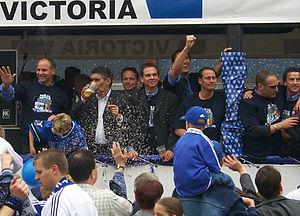
Rudolf "Rudi" Assauer est un footballeur puis manager allemand né le 30 avril 1944 à Sulzbach et mort le 6 février 2019 à Herten, des suites de la maladie d'Alzheimer. Ancien joueur du Borussia Dortmund et du Werder Brême, Assauer est surtout connu pour avoir été le manager général de Schalke 04 de 1993 à mai 2006. Sous sa direction, le club de la Ruhr prend une nouvelle dimension, remportant la Coupe de l'UEFA 1997 face à l'Inter Milan ainsi que deux Coupes d'Allemagne en 2001 et 2002.